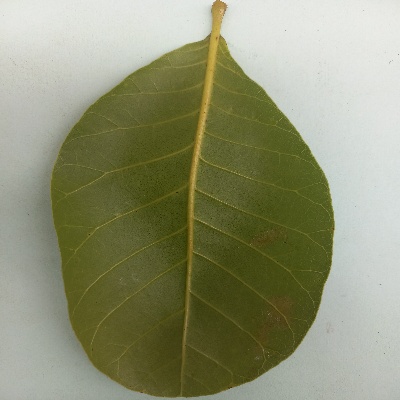
Crop: Cashew
Condition: healthy